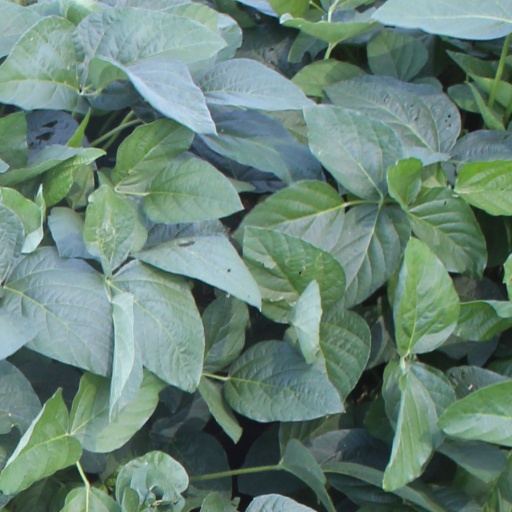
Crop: soybean